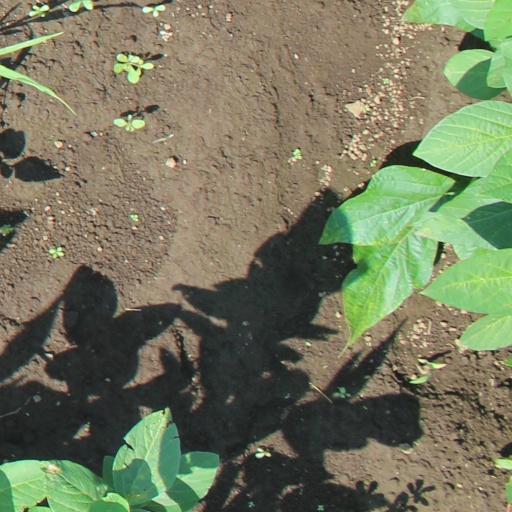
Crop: soybean